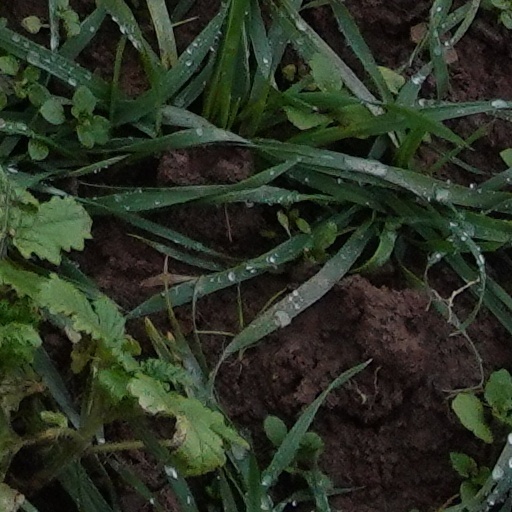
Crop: wheat